Aldershot

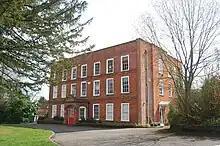
Aldershot Manor, 2013

The first recorded mention of the manor of Aldershot is in 1573 in the will of Sir John White of Aldershot (c1512–1573), alderman of London who was knighted when he became Lord Mayor of London (1563-4). He left Aldershot Manor to his son Sir Robert White of Aldershot (died 1599). He, in turn, left the manor to be divided between his two daughters, Ellen the wife of Sir Richard Tichborne and Mary, the wife of Sir Walter Tichborne, brother of Richard. The 18th-century jurist Charles Viner lived in the town and printed his "A General Abridgment of Law and Equity" on a press in his home. In the 18th century, the stretch of the London to Winchester turnpike that passed through Aldershot between Bagshot and Farnham (now known as the Farnborough Road) was the scene of highway robberies. At one time it had "almost as bad a reputation as Hounslow Heath". Dick Turpin is said to have operated in the area having his headquarters nearby in Farnborough, and there were sightings of Spring-heeled Jack.